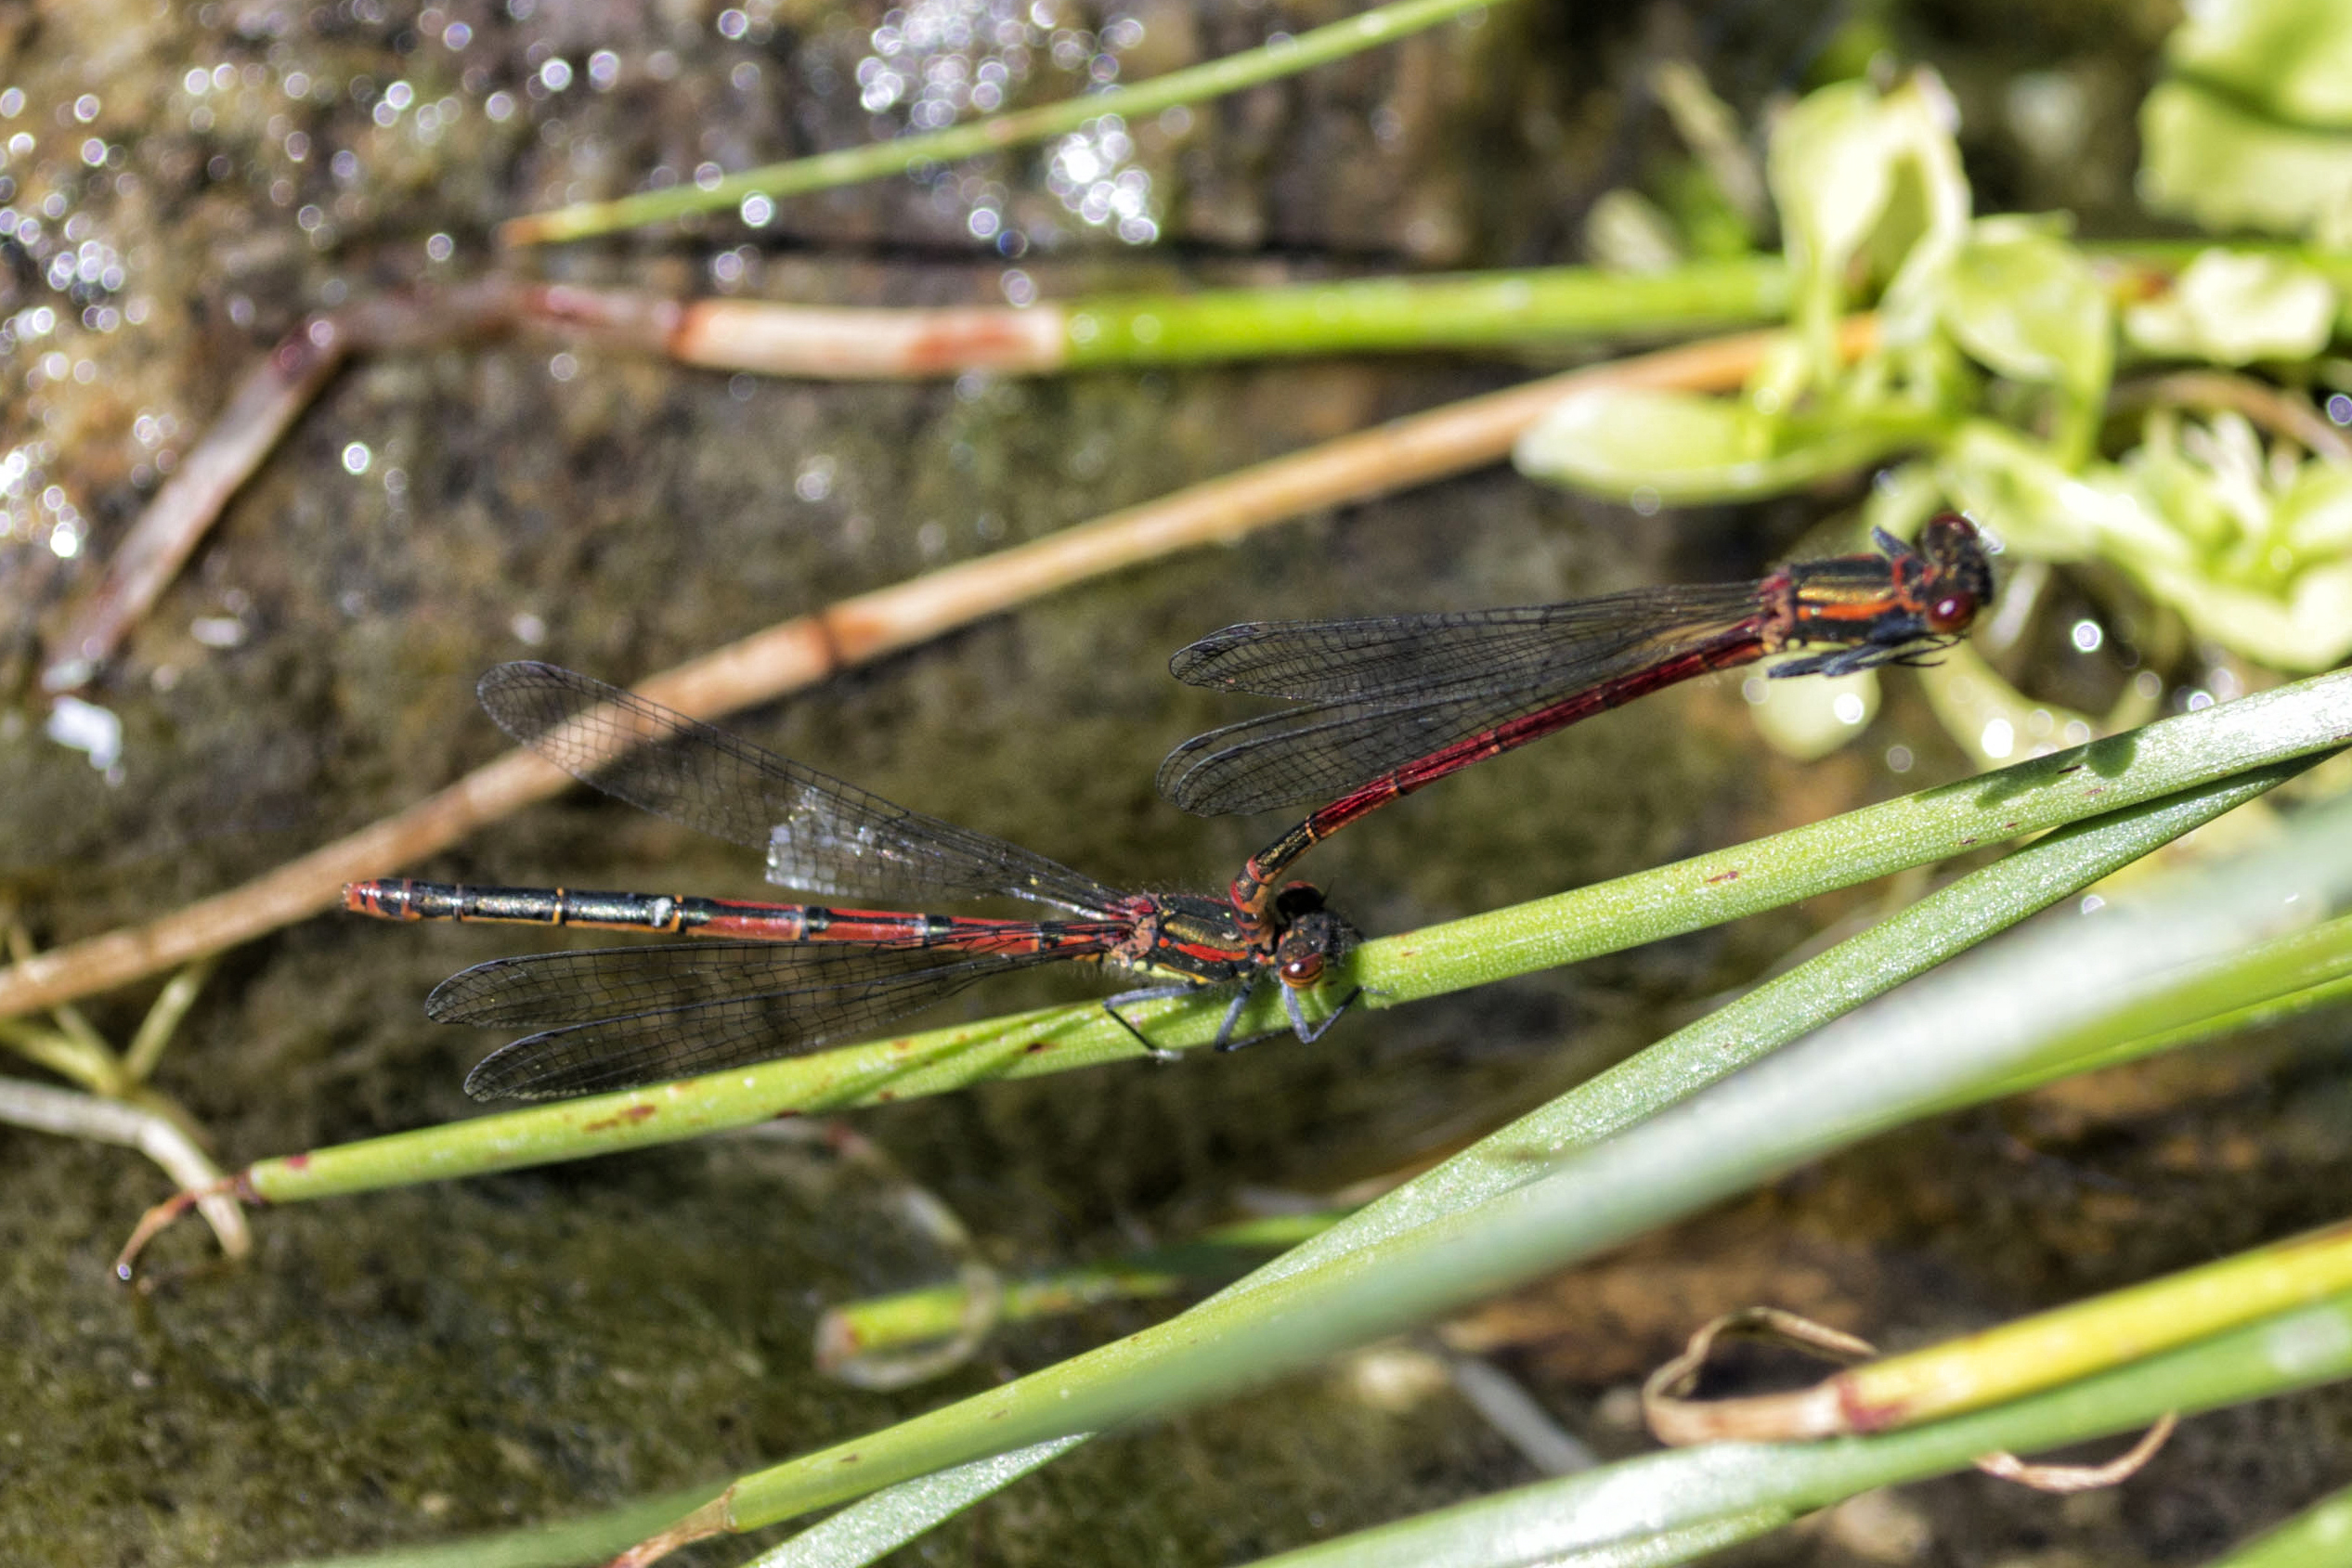
nature, outdoor, branch, photography, leaf, wildlife, green, insect, macro, closeup, fauna, invertebrate, nederland, netherlands, animals, dragonfly, outdoorphotography, insects, damselfly, insekten, paulvandevelde, pdvandevelde, padagudaloma, natuurfotografie, dordrecht, nederlandinfotos, juffer, vuurjuffer, macro photography, dragonflies and damseflies